Philip Toosey

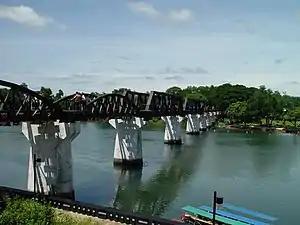
The bridge over the Kwai River in June 2004. The round truss spans are the originals; the angular replacements were supplied by the Japanese as war reparations.

Toosey and his men were required to build railway bridges over the Khwae Yai near where it joins the Khwae Noi to form the Mae Klong in Thailand. The Khwae Mae Khlong above the confluence was renamed the Khwae Yai in 1960. This was part of a project to link existing Thai and Burmese railway lines to create a route from Bangkok to Rangoon to support the Japanese occupation of Burma. About a hundred thousand conscripted Asian labourers and 12,000 prisoners of war died on the whole project, which was nicknamed the Death Railway.